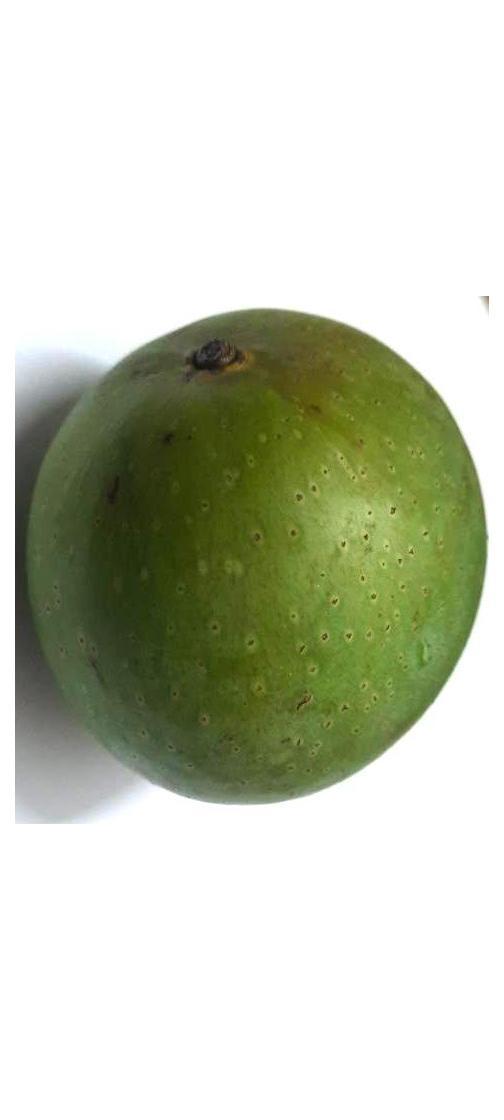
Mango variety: Ashshina Zhinuk